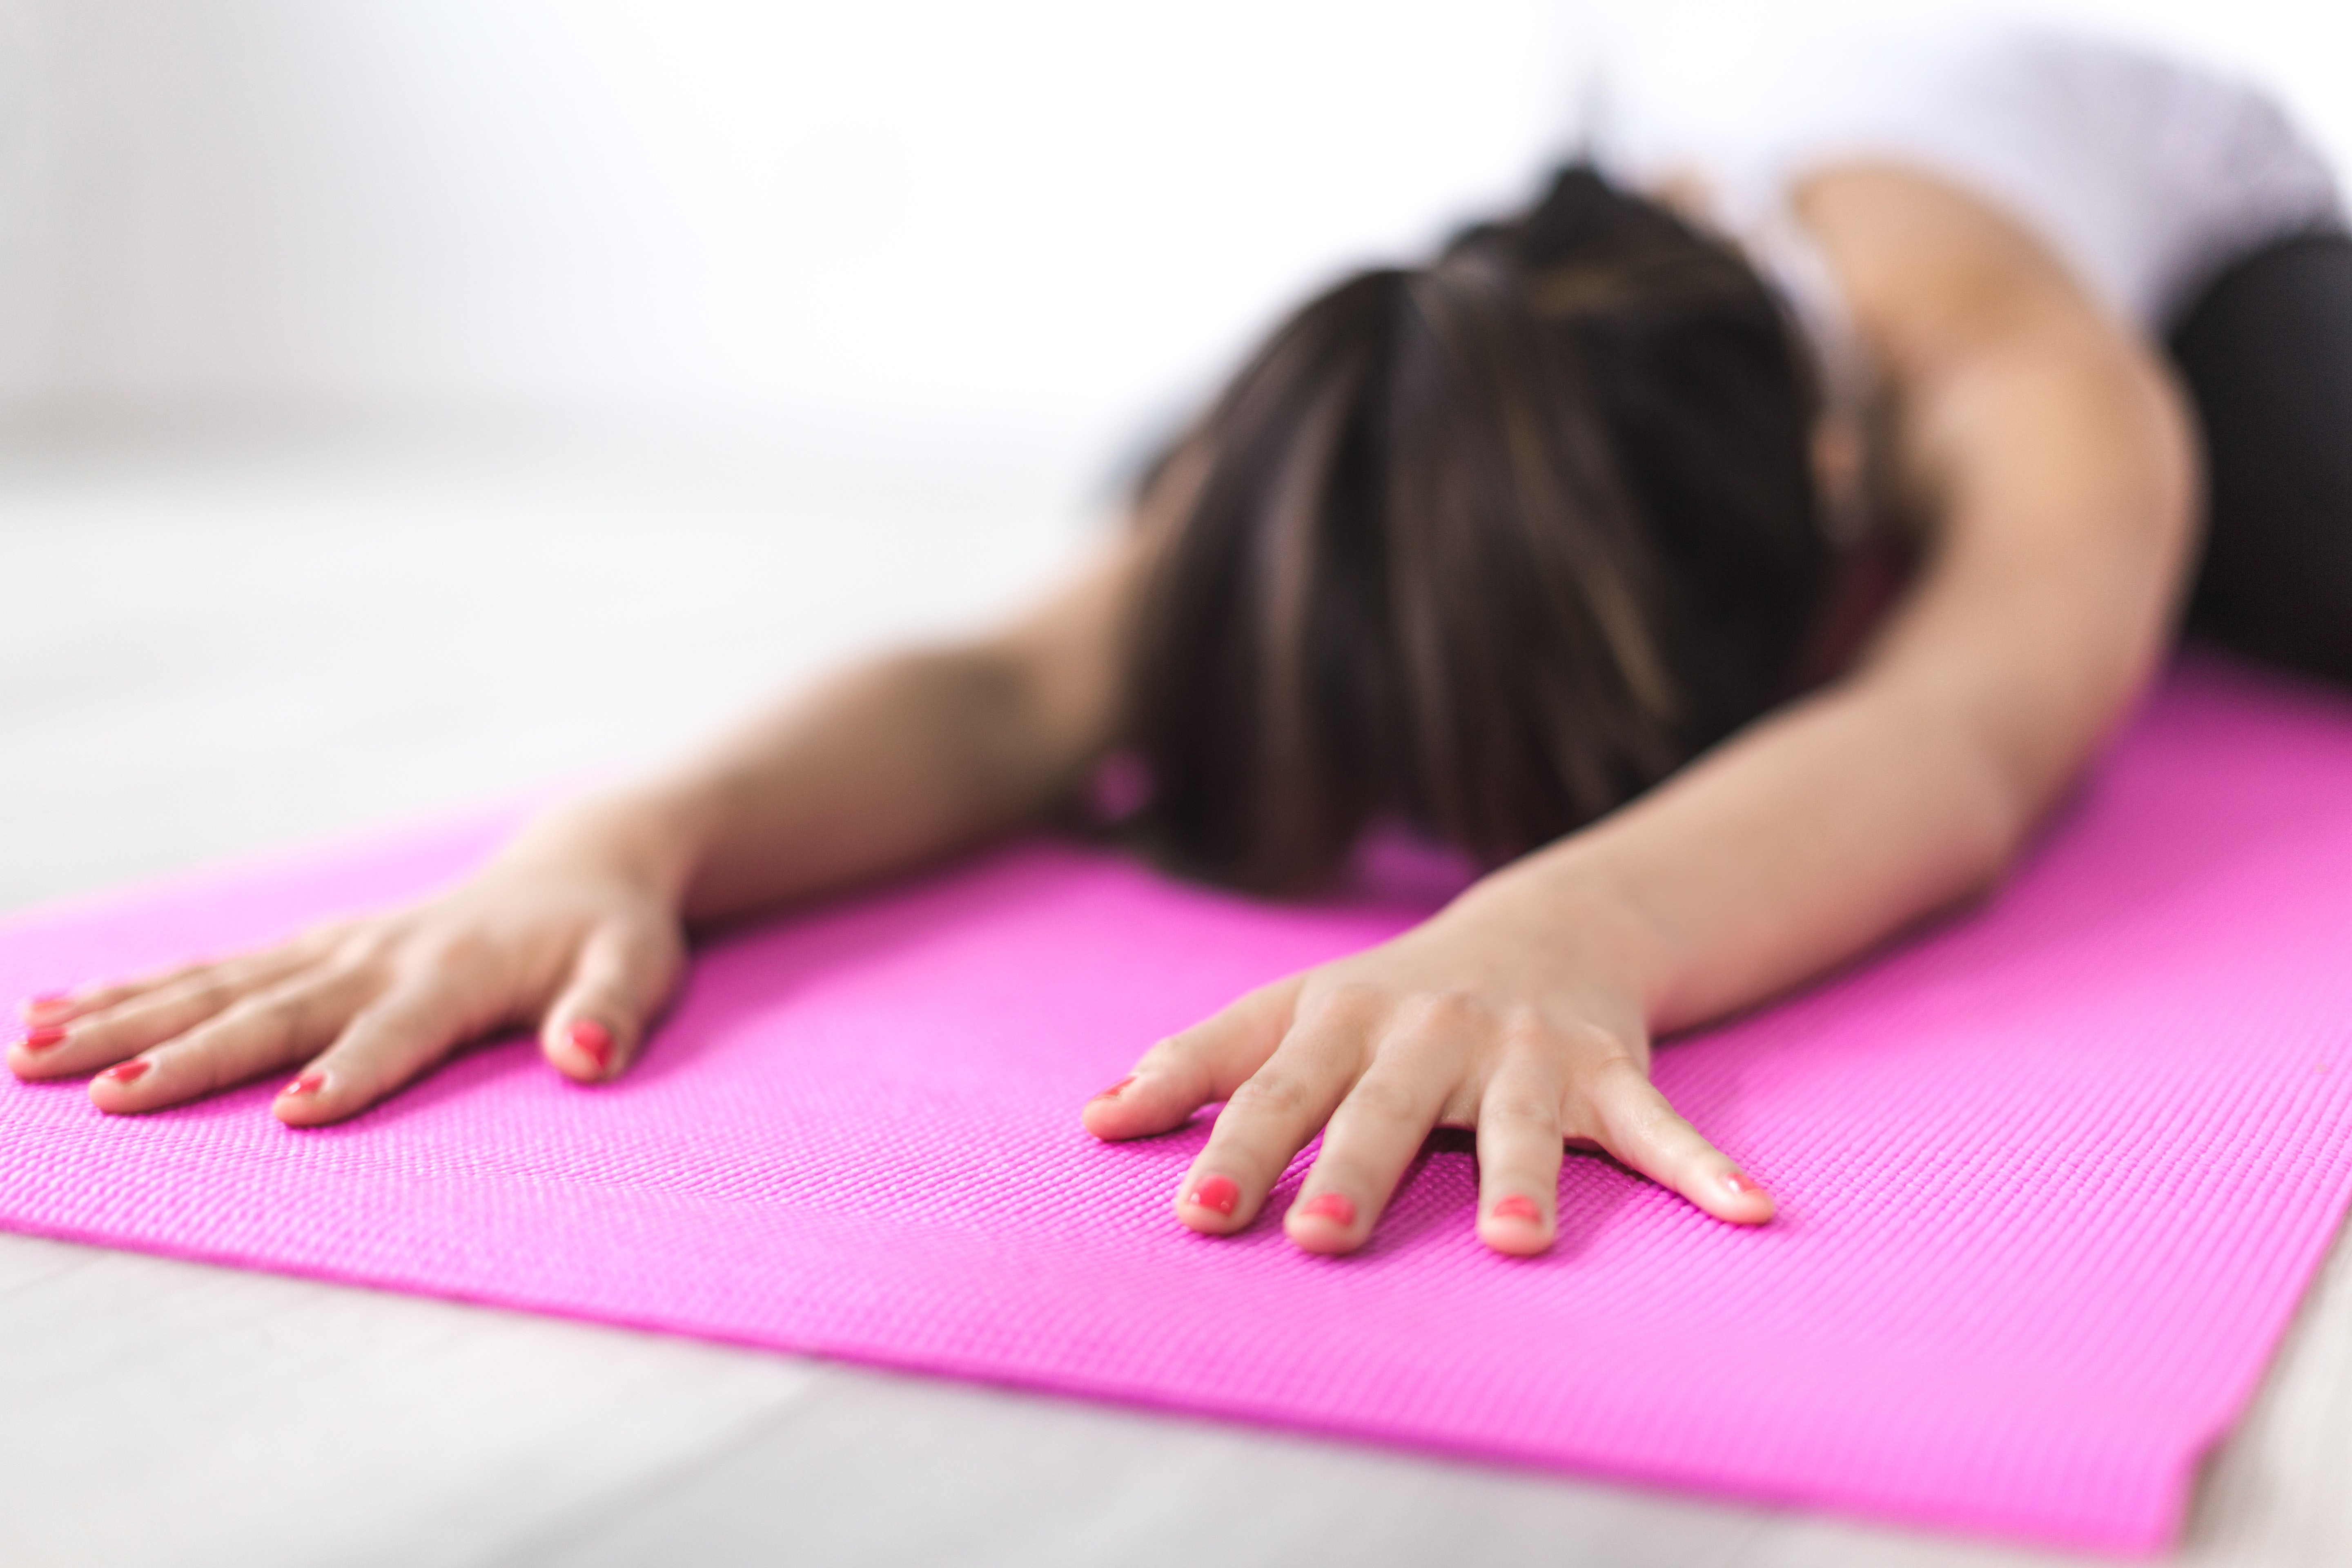
physical fitness, yoga mat, pink, arm, mat, shoulder, pilates, stretching, hand, exercise, joint, leg, mattress, floor, flooring, neck, muscle, leisure, yoga, sitting